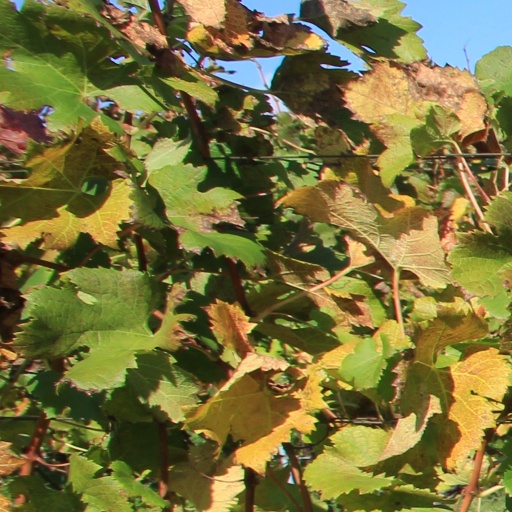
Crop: grape